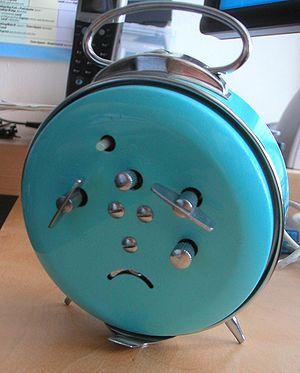
un réveille-matin pouvant être perçu comme un visage triste.
Une paréidolie est un phénomène psychologique, impliquant un stimulus vague et indéterminé, plus ou moins perçu comme reconnaissable.